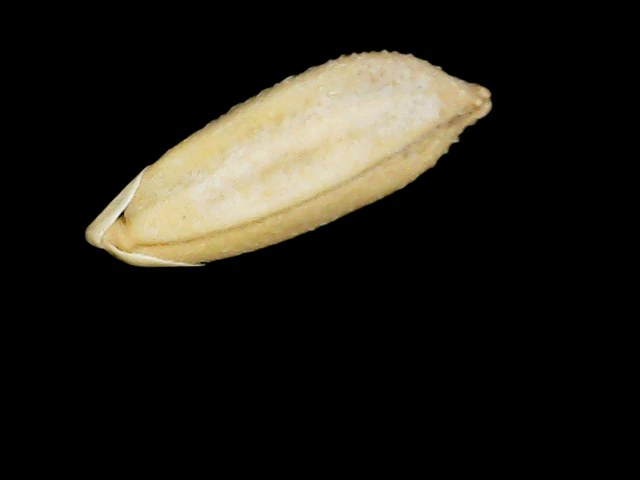
Rice variety: Binadhan10